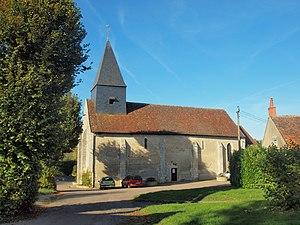
Narcy (Nièvre, France)